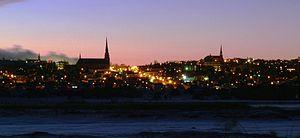
Ville de Rivière-du-Loup au Bas-Saint-Laurent (Québec)vue à partir du confluent de la rivière du Loup et du fleuve Saint-Laurent
Rivière-du-Loup est une municipalité régionale de comté de la province de Québec, dans la région administrative du Bas-Saint-Laurent, créée le 1ᵉʳ janvier 1982. Son chef-lieu est la ville de Rivière-du-Loup. Elle est composée de 13 municipalités : une ville, six municipalités et cinq paroisses. Le mode de tenure des terres est majoritairement de propriété privée, alors que le territoire de propriété publique représente 15 % des terres louperiviennes.
Rivière-du-Loup est une ville du Québec au Canada située sur la rive sud du fleuve Saint-Laurent à 200 km au nord-est de la ville de Québec. La ville est le chef-lieu de la municipalité régionale de comté de Rivière-du-Loup, située dans l'ouest du Bas-Saint-Laurent. La ville de Rivière-du-Loup, telle qu'elle est connue aujourd'hui, a été créée le 30 décembre 1998 à partir de la fusion entre la ville de Rivière-du-Loup et la municipalité de la paroisse de Saint-Patrice-de-la-Rivière-du-Loup. Entre les années 1845 et 1919, la ville de Rivière-du-Loup était connue sous le nom de Fraserville. Bénéficiant d'une position géographique avantageuse et d'une population de près de 29 000 habitants dans son agglomération urbaine, la ville est un centre régional important grâce à son palais de justice, au Centre hospitalier régional du Grand-Portage, à son centre local de services communautaires et à son Cégep.
Le Bas-Saint-Laurent est une région administrative du Québec située sur la rive sud de l'estuaire du Saint-Laurent. Il est bordé au sud par l'État du Maine et le Nouveau-Brunswick, et par les régions de Chaudière-Appalaches et de Gaspésie–Îles-de-la-Madeleine.